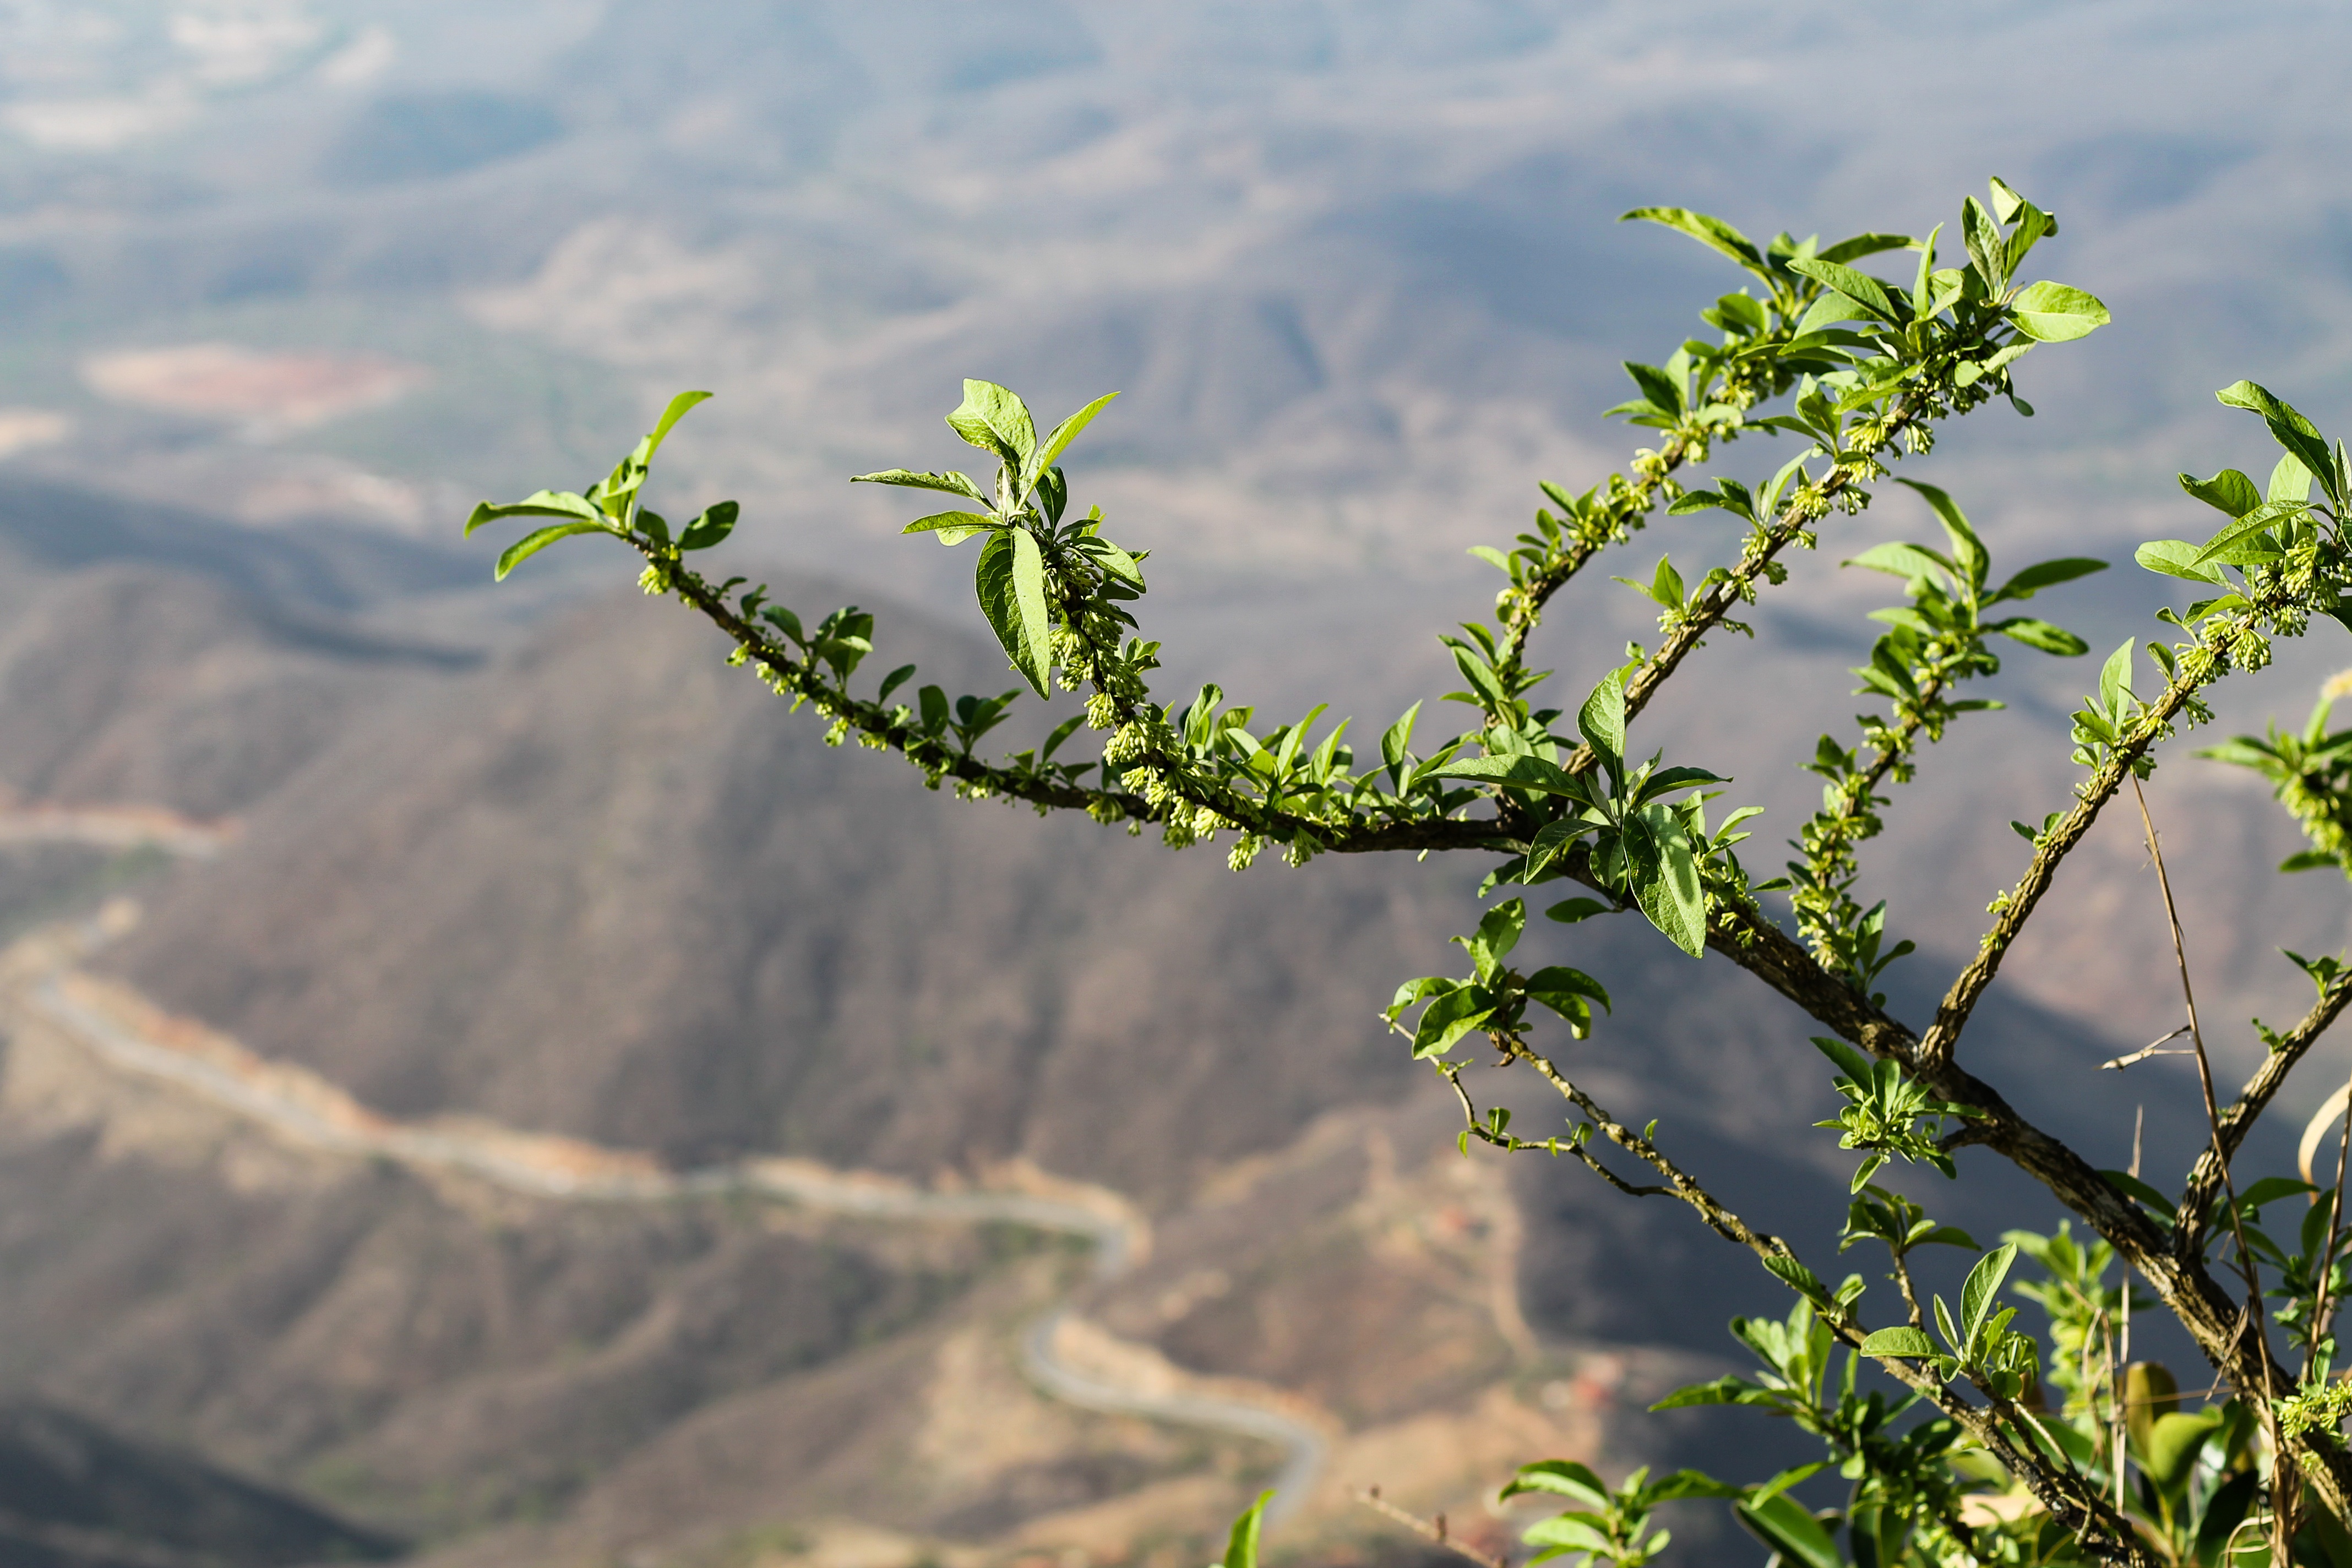
tree, nature, grass, branch, plant, leaf, flower, green, herb, produce, soil, botany, flora, wildflower, shrub, flowering plant, land plant